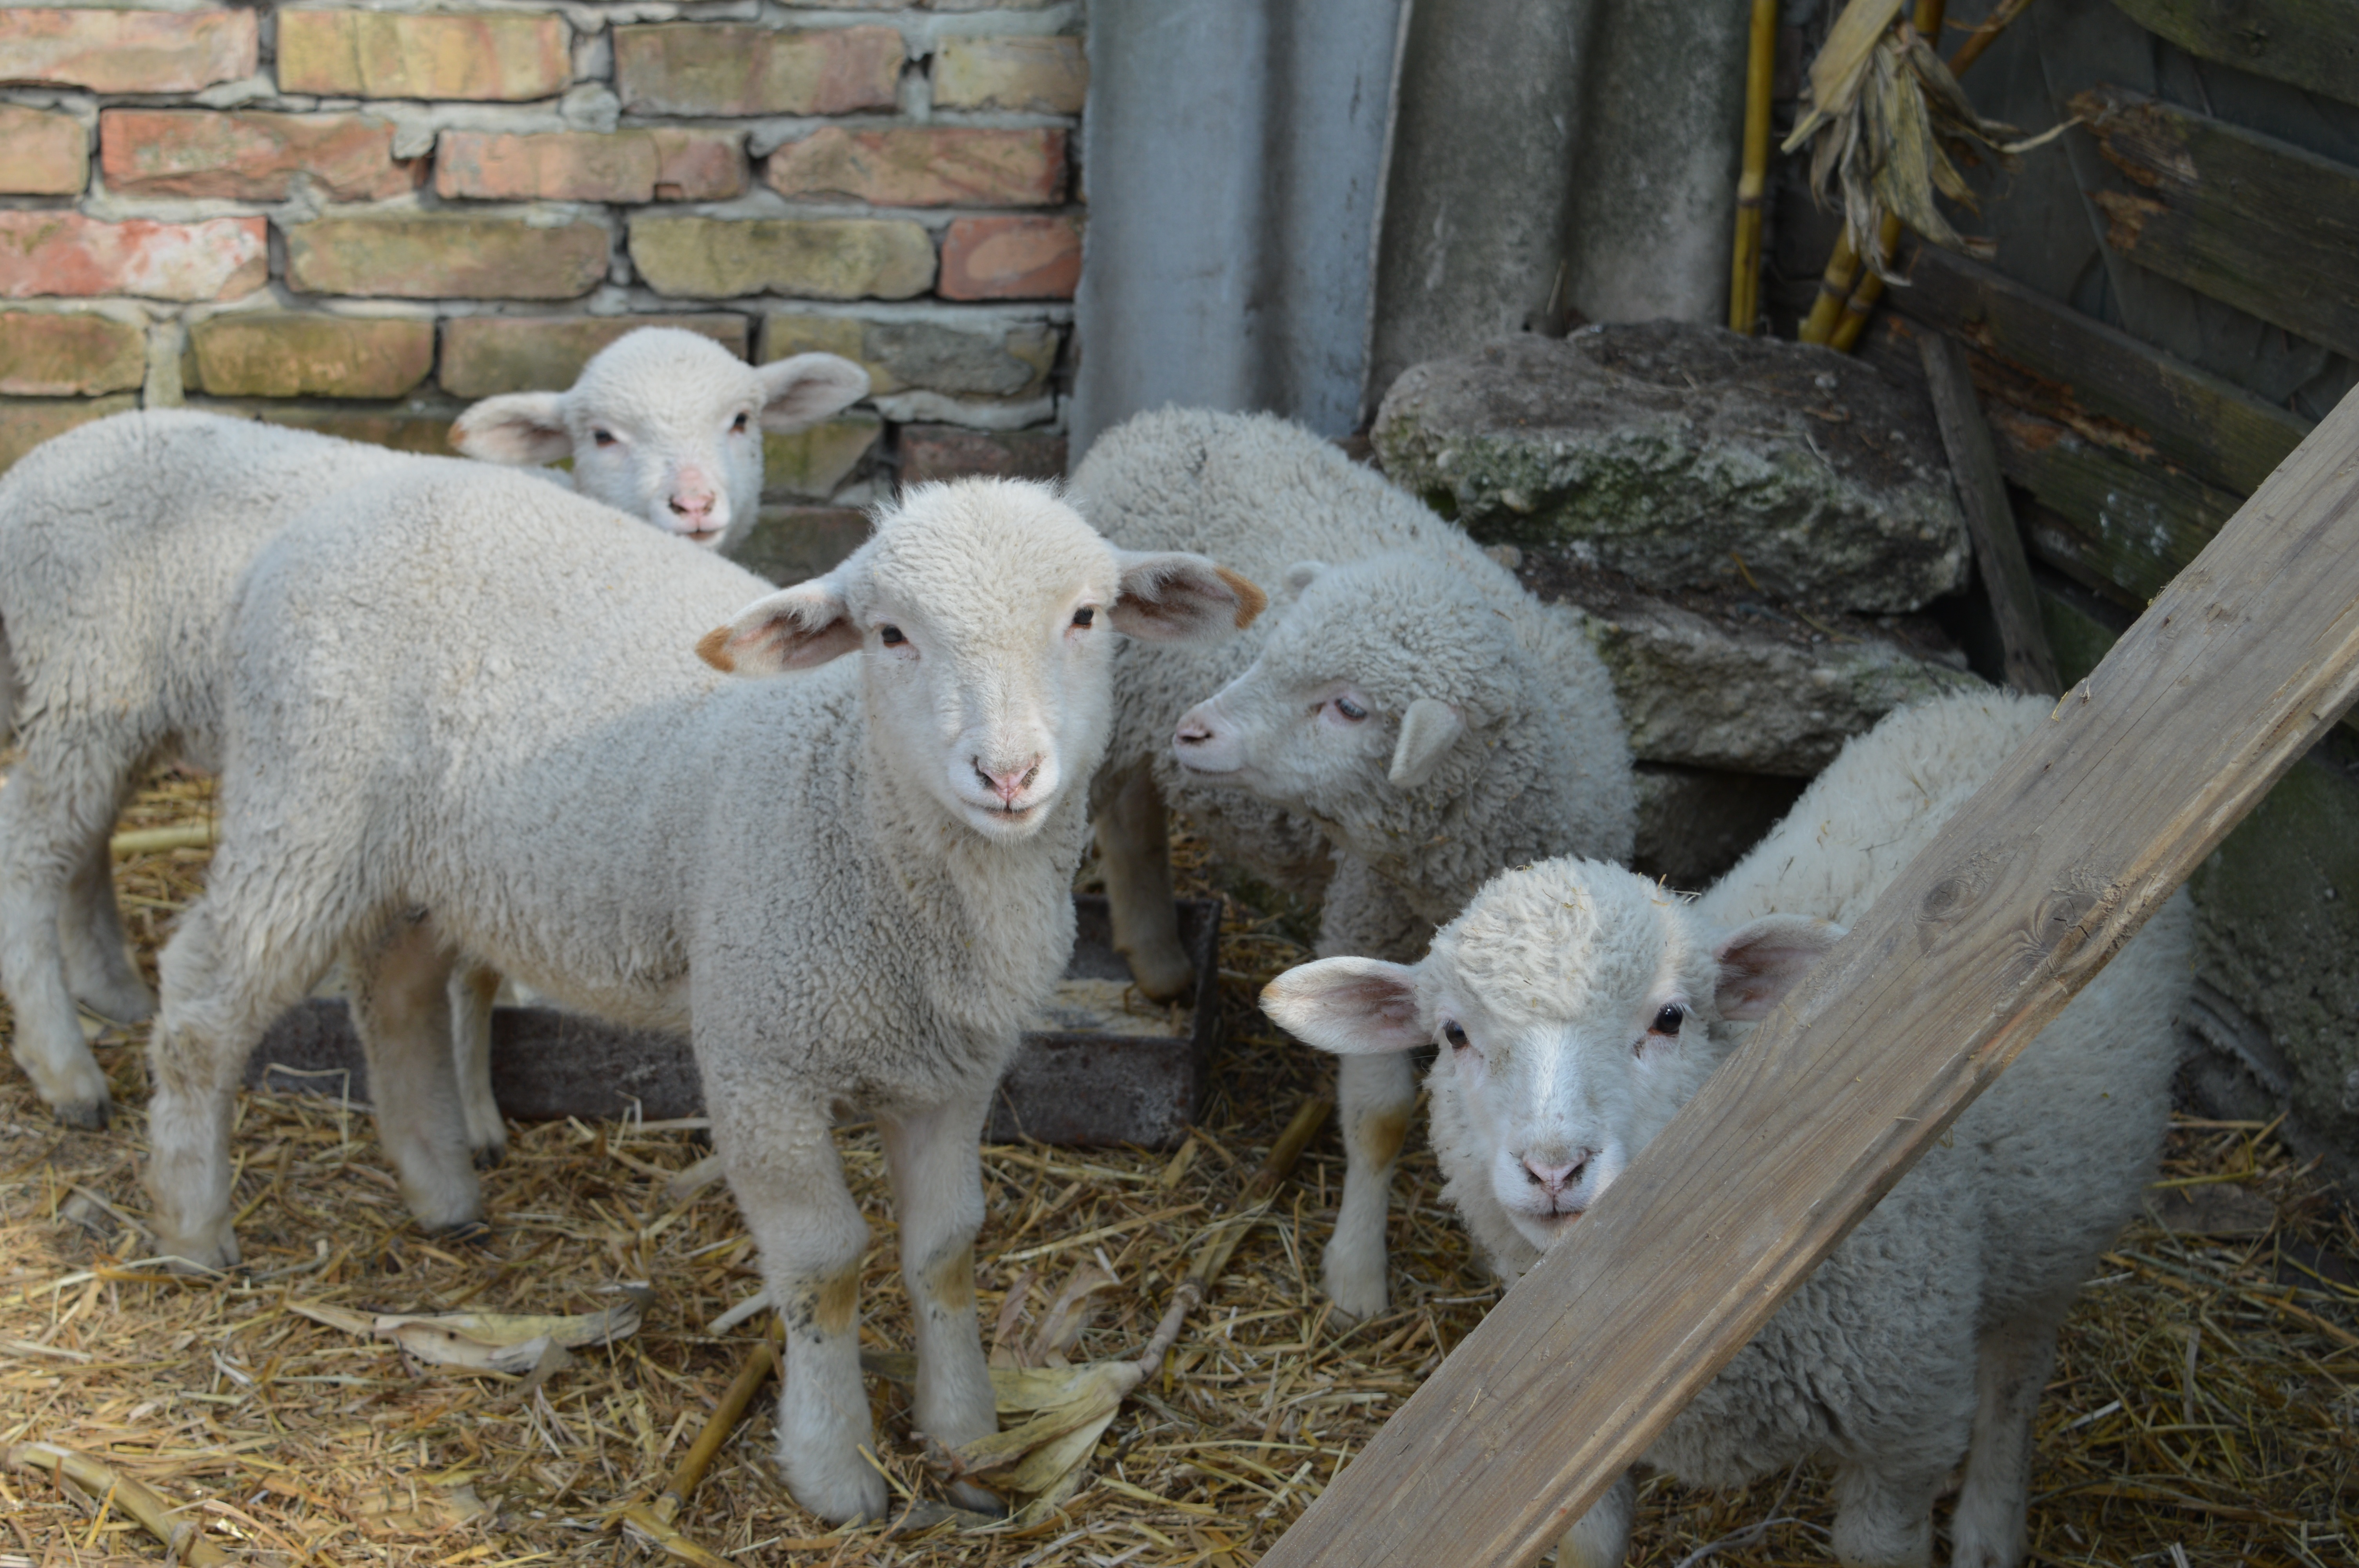
white, goat, spring, herd, pasture, sheep, mammal, fauna, lamb, pets, goats, innocent, vertebrate, sheeps, four legged, is watching, cow goat family, goat antelope